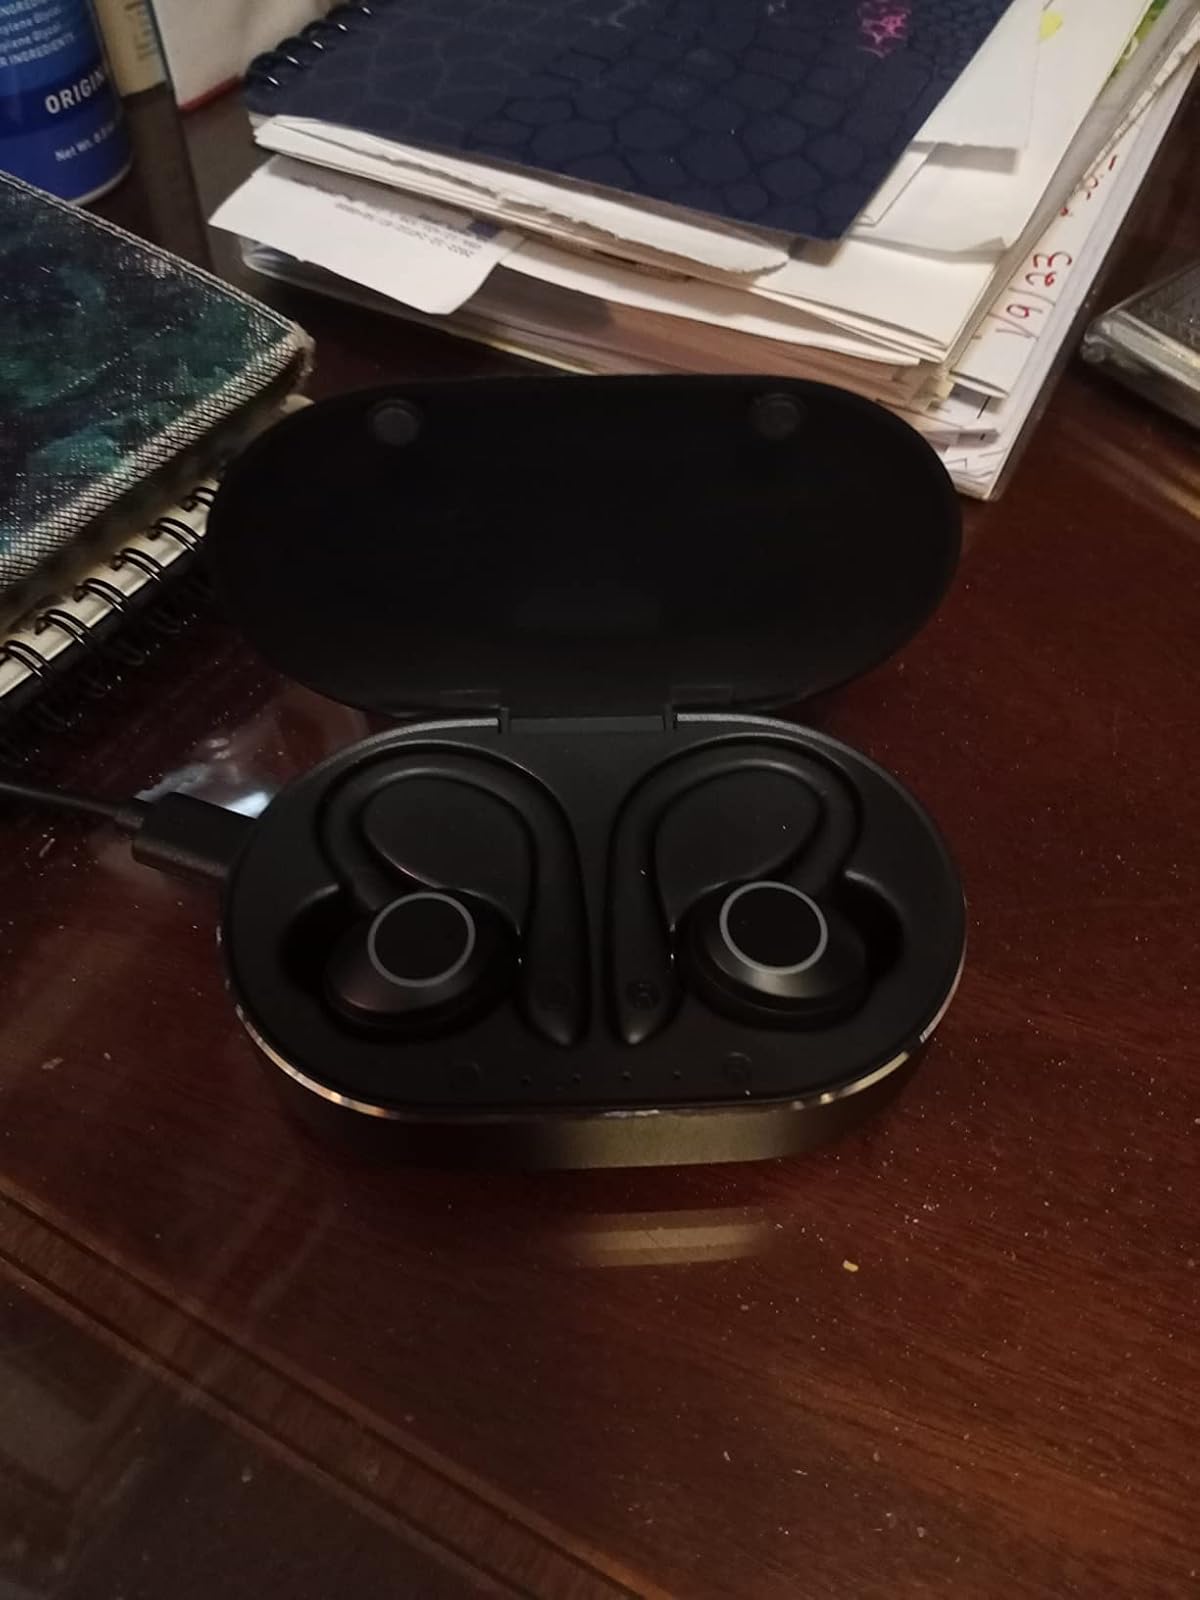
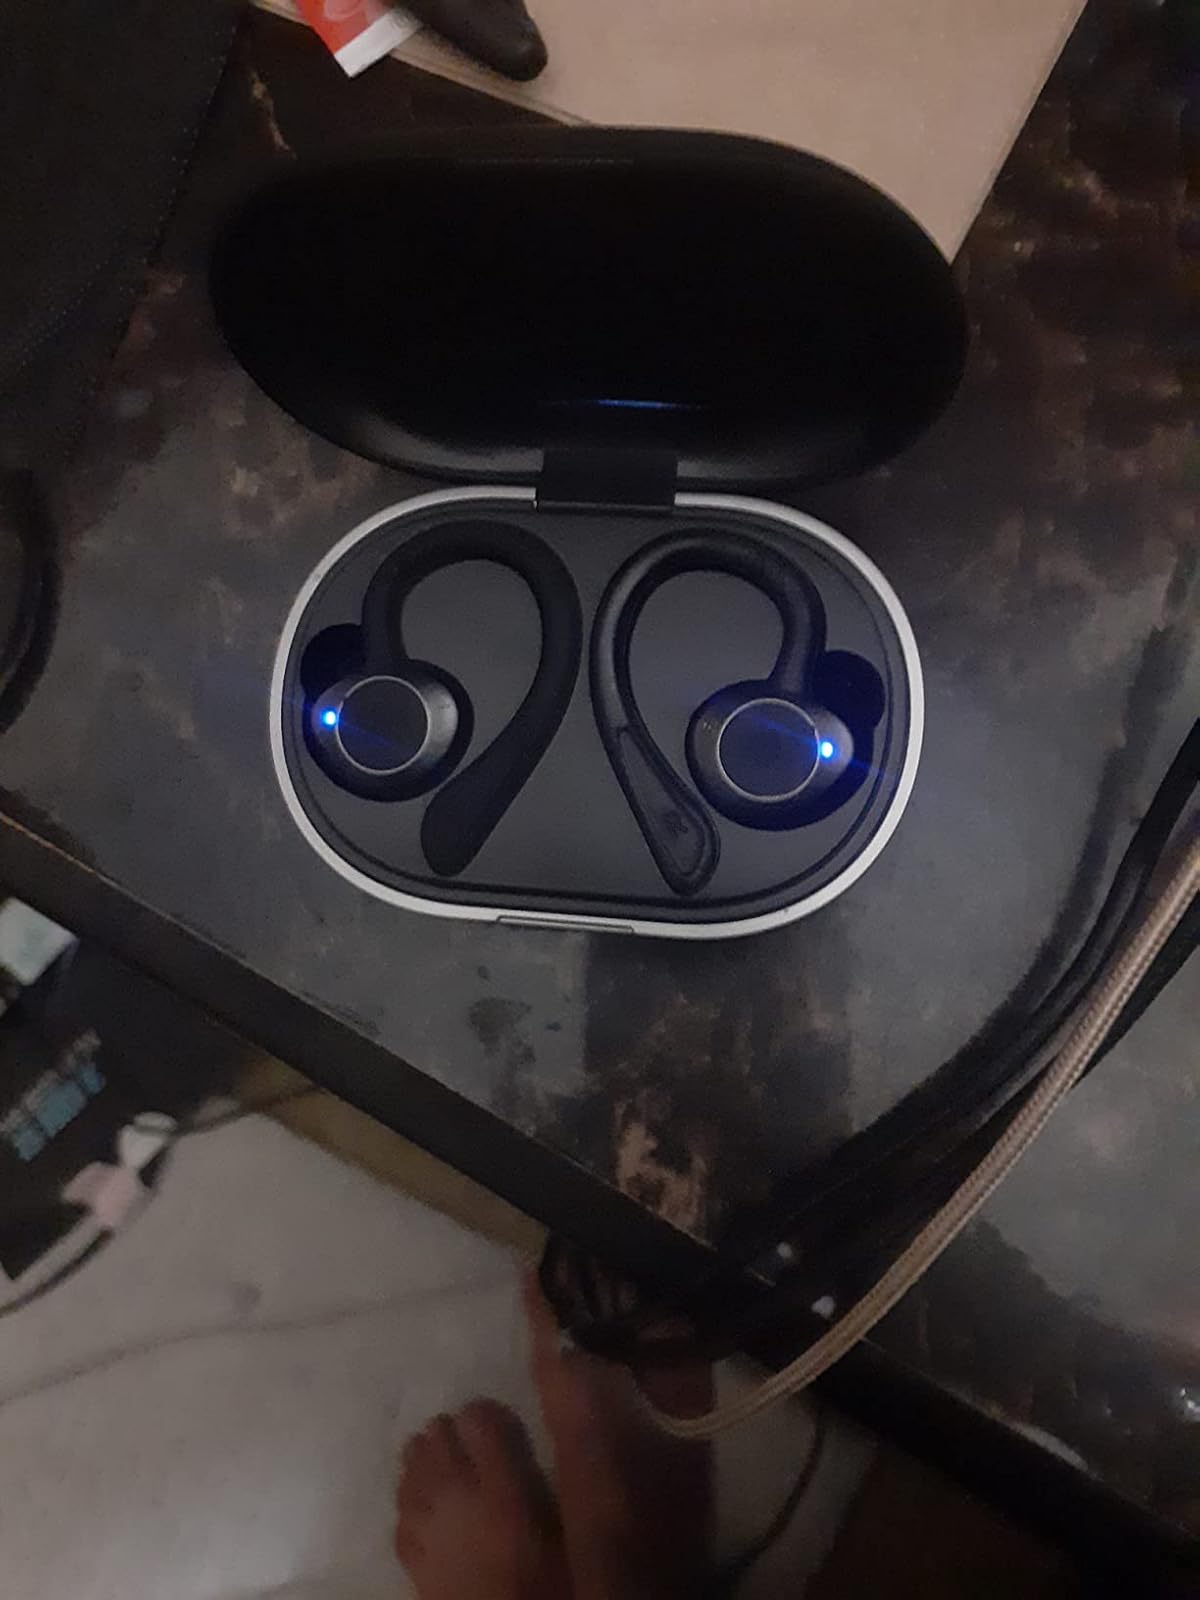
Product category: earbuds
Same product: no